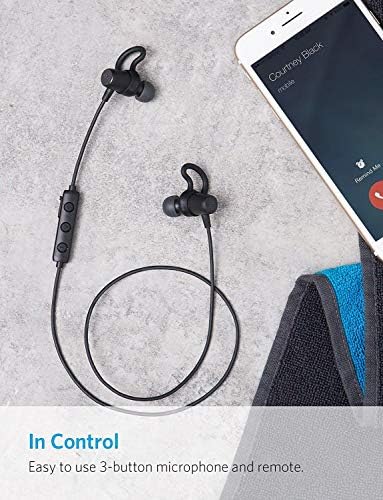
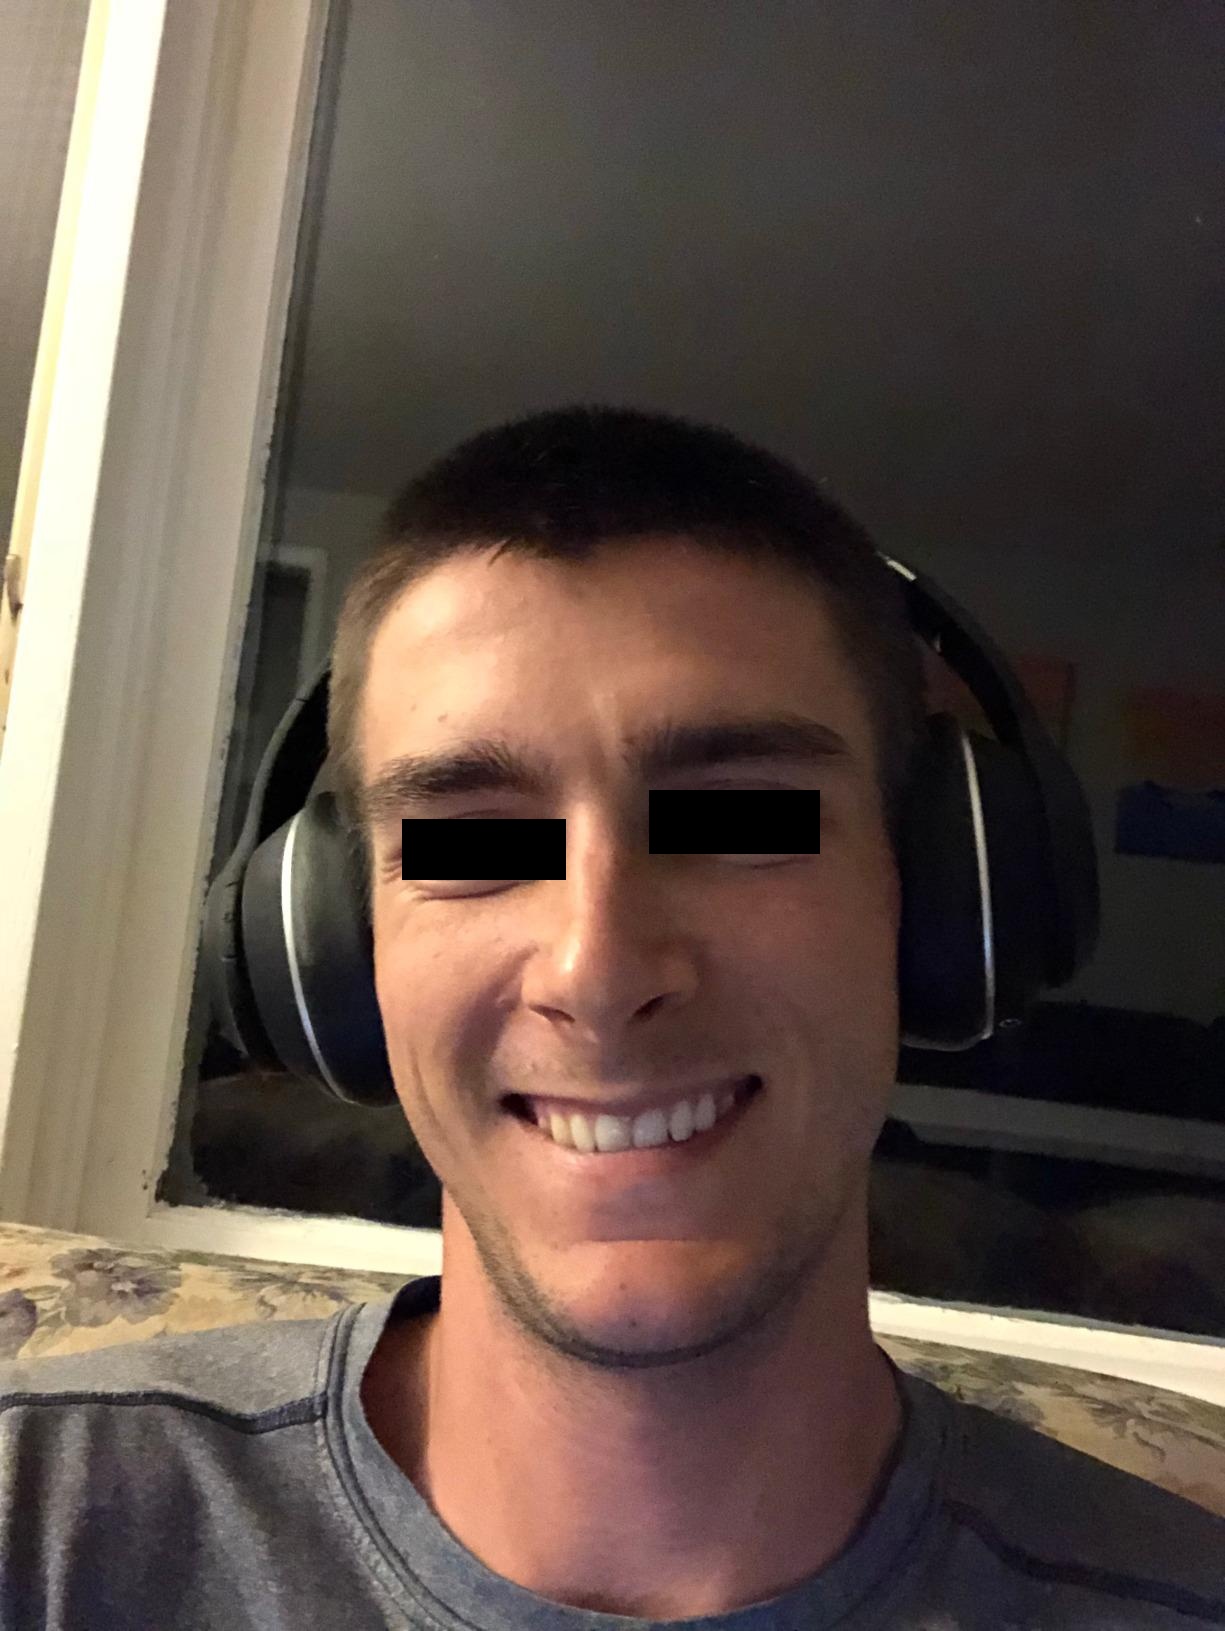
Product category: headphones
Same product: no